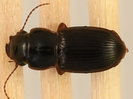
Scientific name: Cratacanthus dubius
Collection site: Central Plains Experimental Range NEON (CPER), plot CPER_009